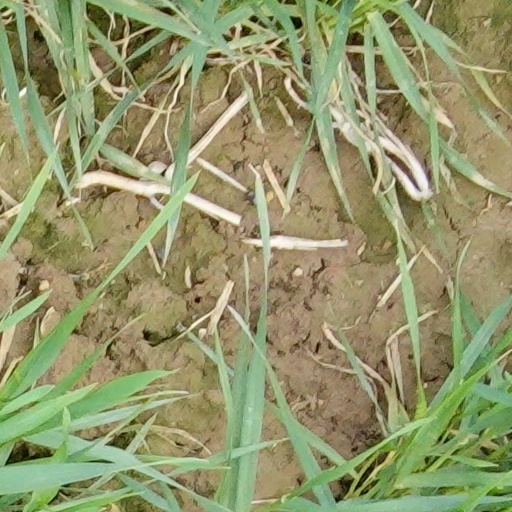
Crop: wheat